History of trams

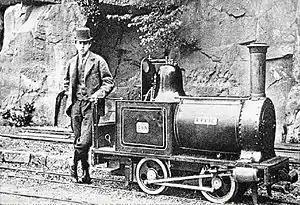
Minimum-gauge railway, 1877

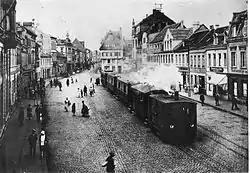
A German steam tram engine from the Cologne-Bonn railway, pulling a train through Brühl marketplace, around 1900

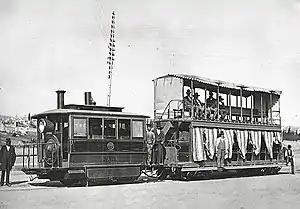
1879 Steam dummy and car

The tram engine was a product of technical innovations with a convergence of increased demand for public transportation systems.